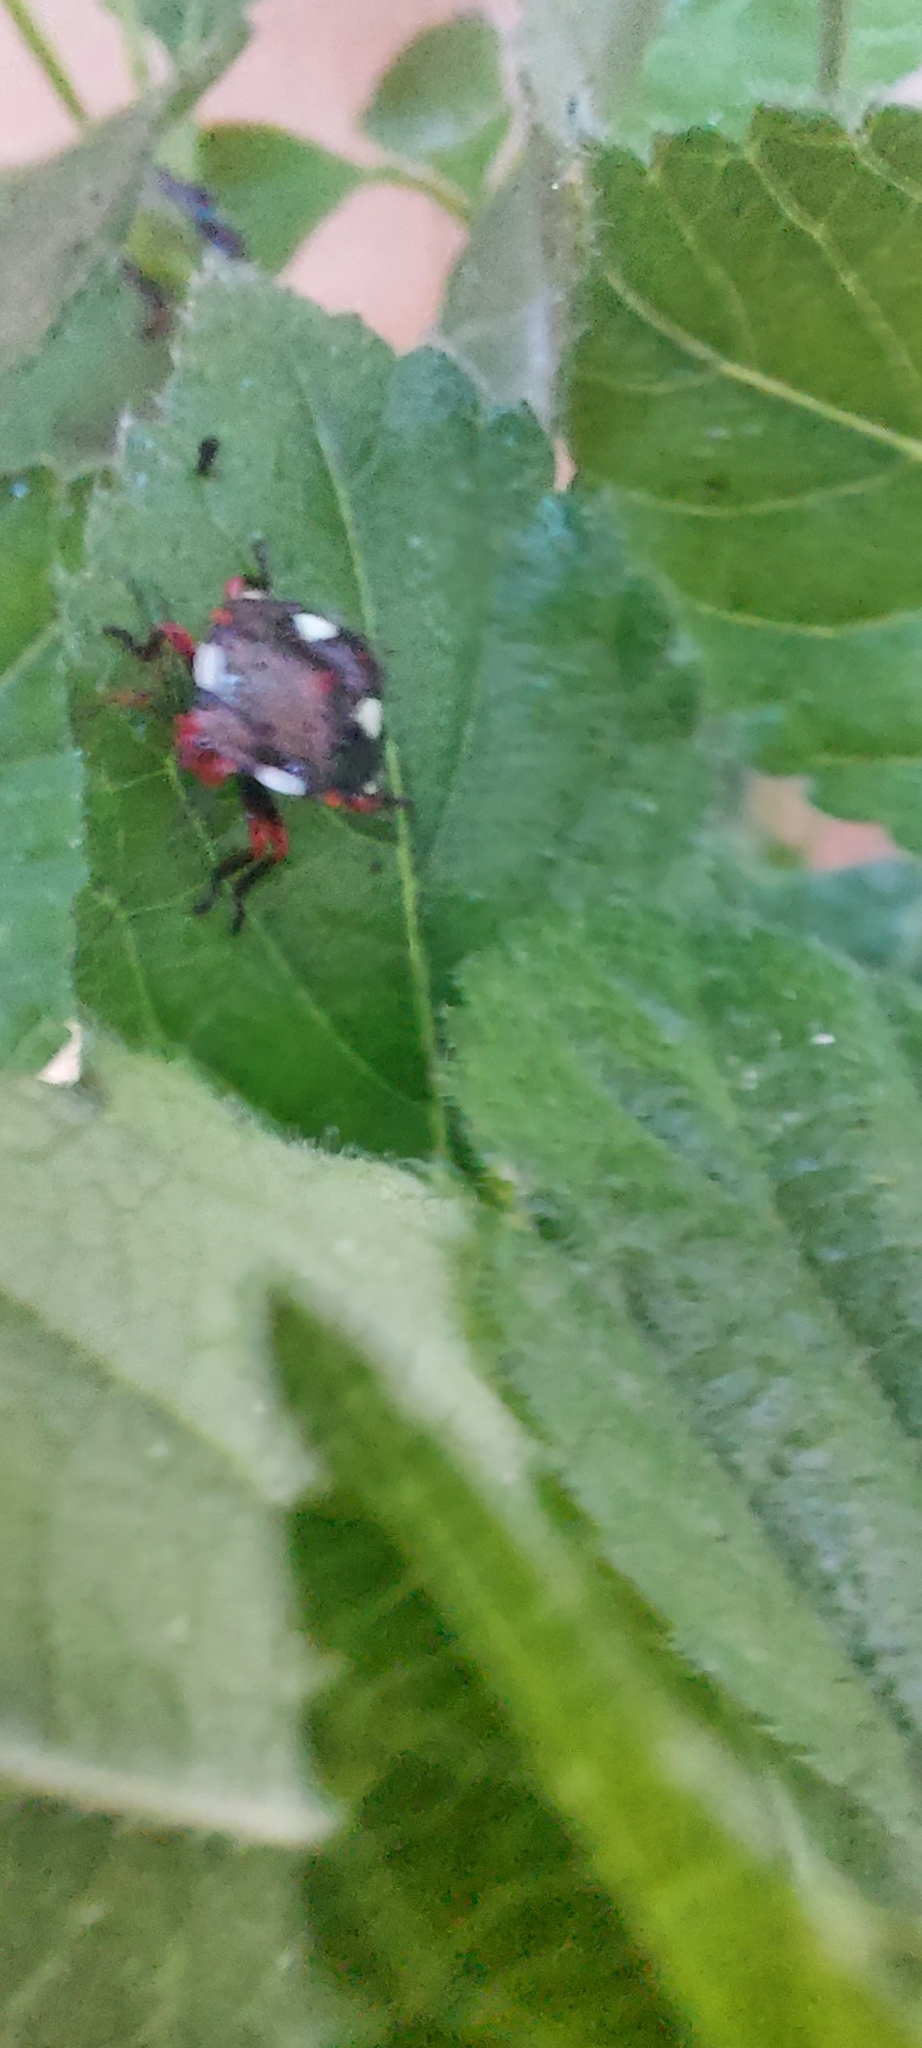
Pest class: stink_bug